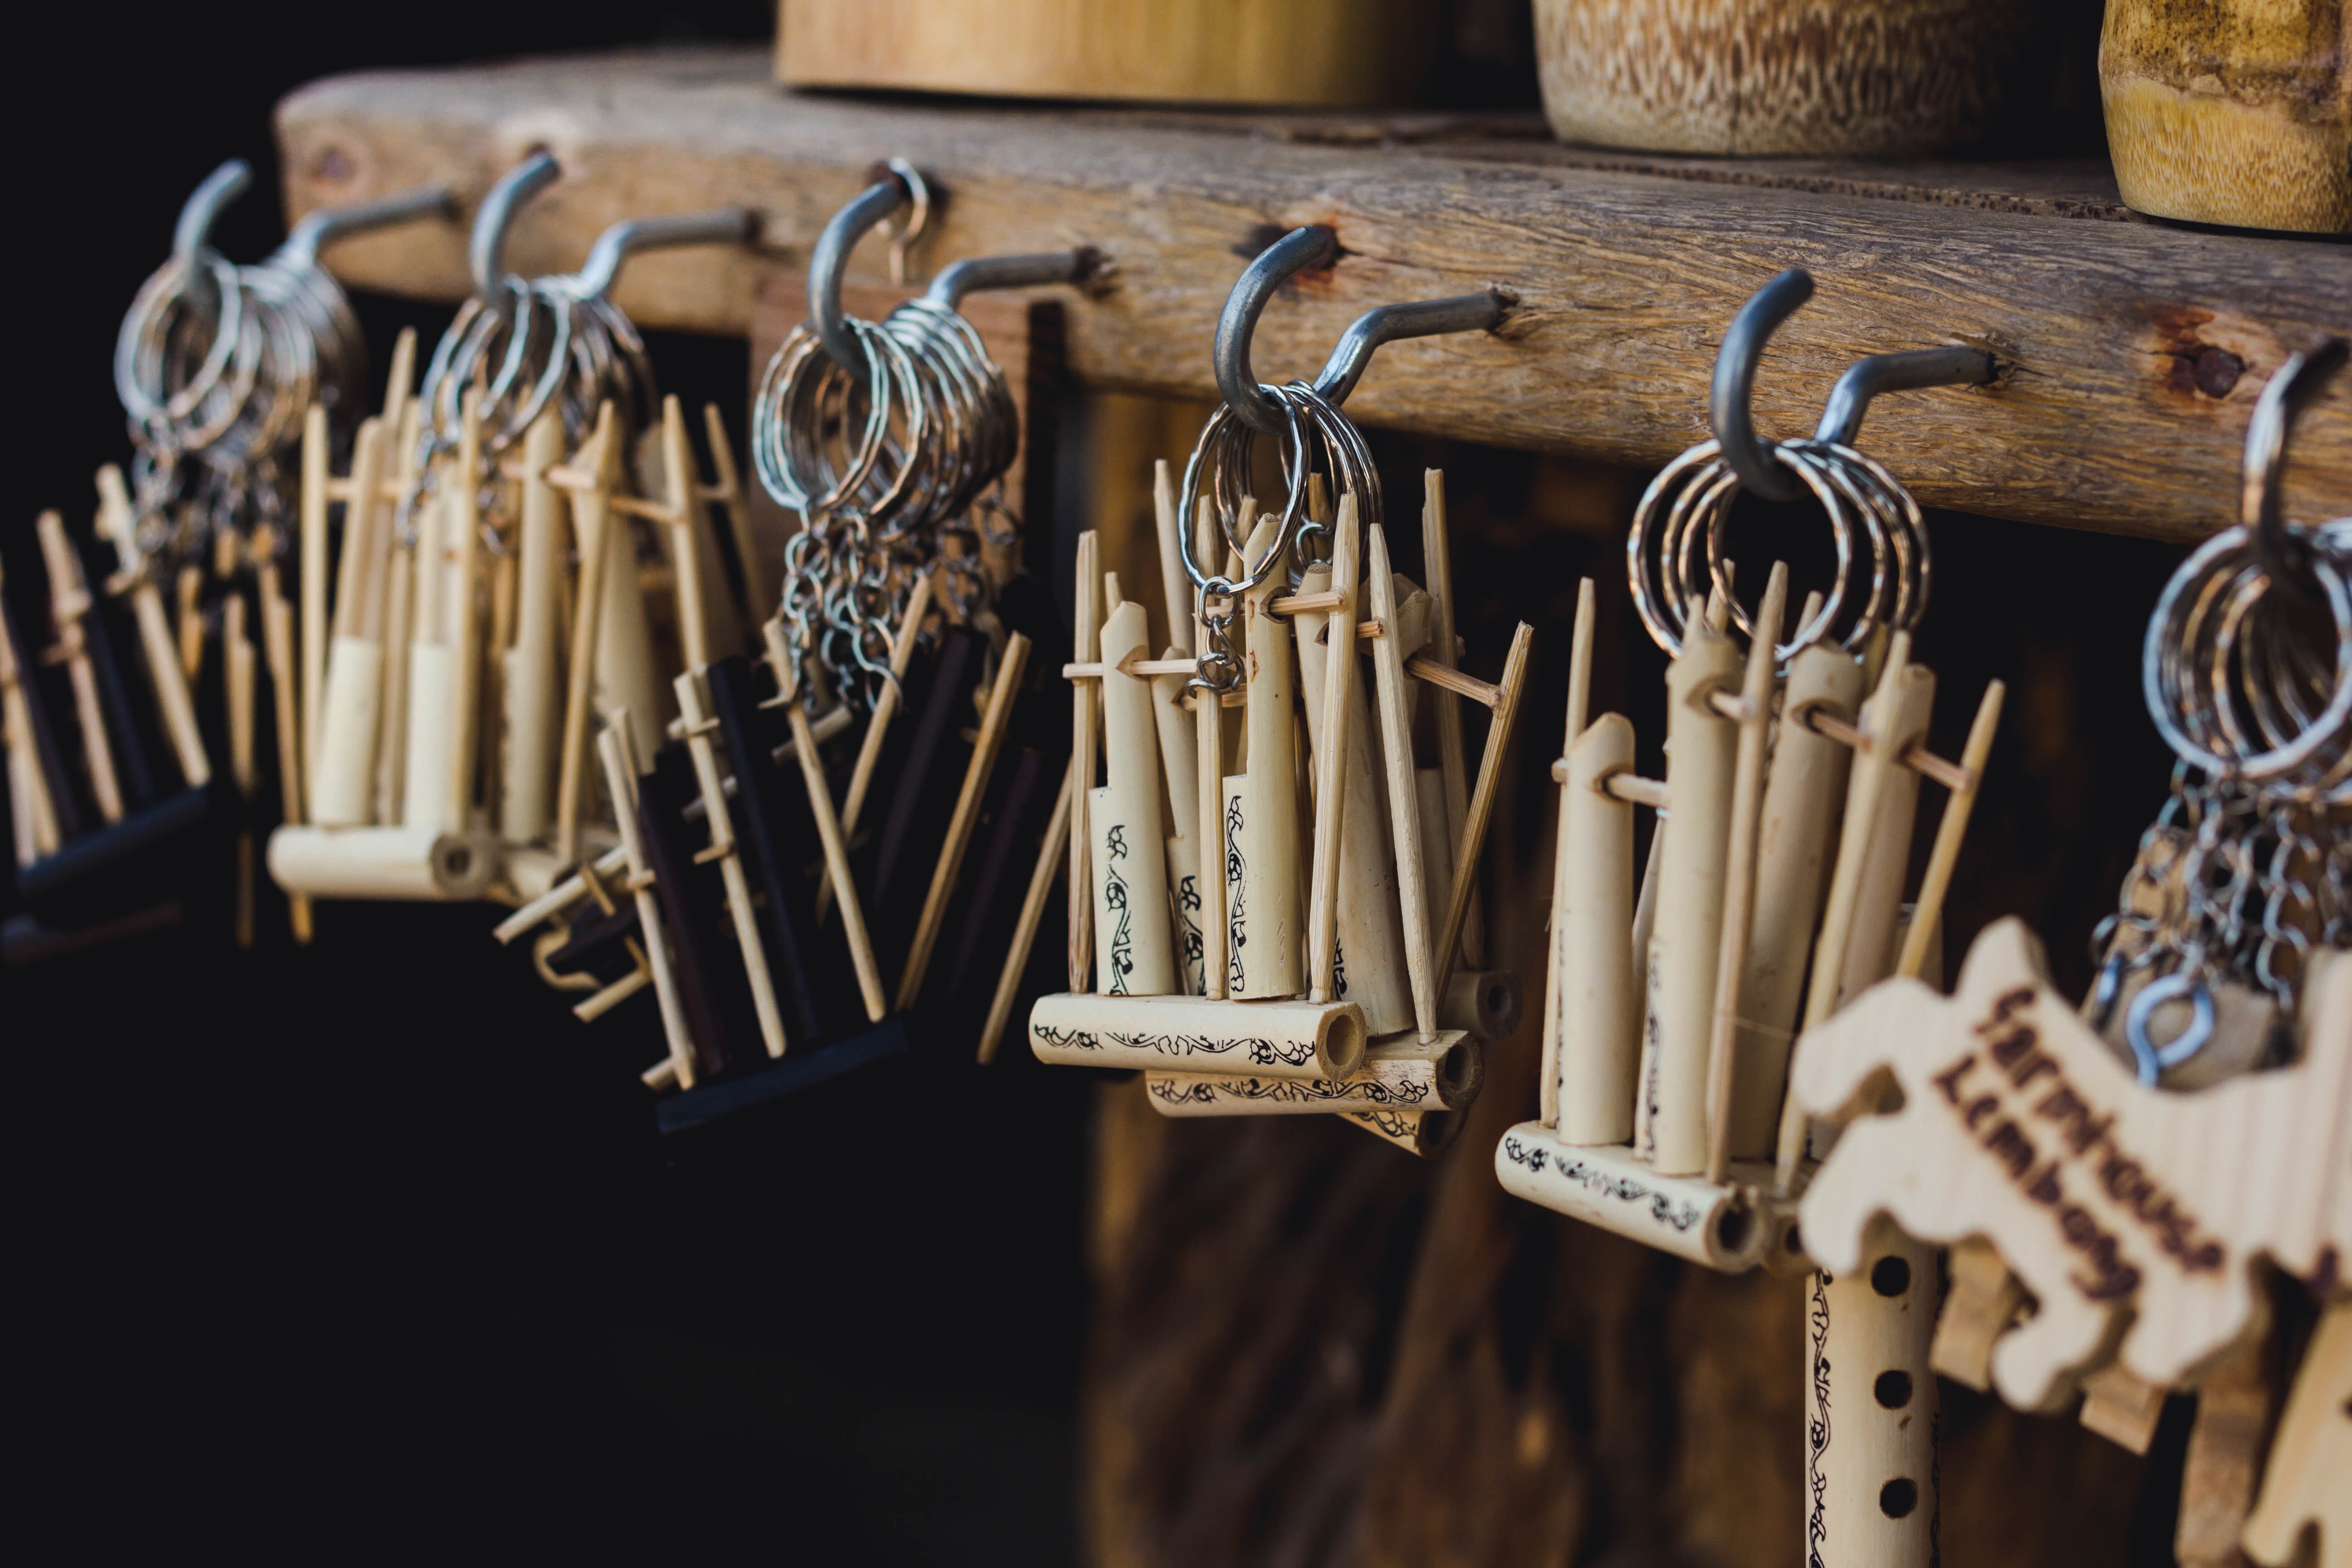
wood, key, cutlery, fork, fashion accessory, clothes hanger, spoon, collection